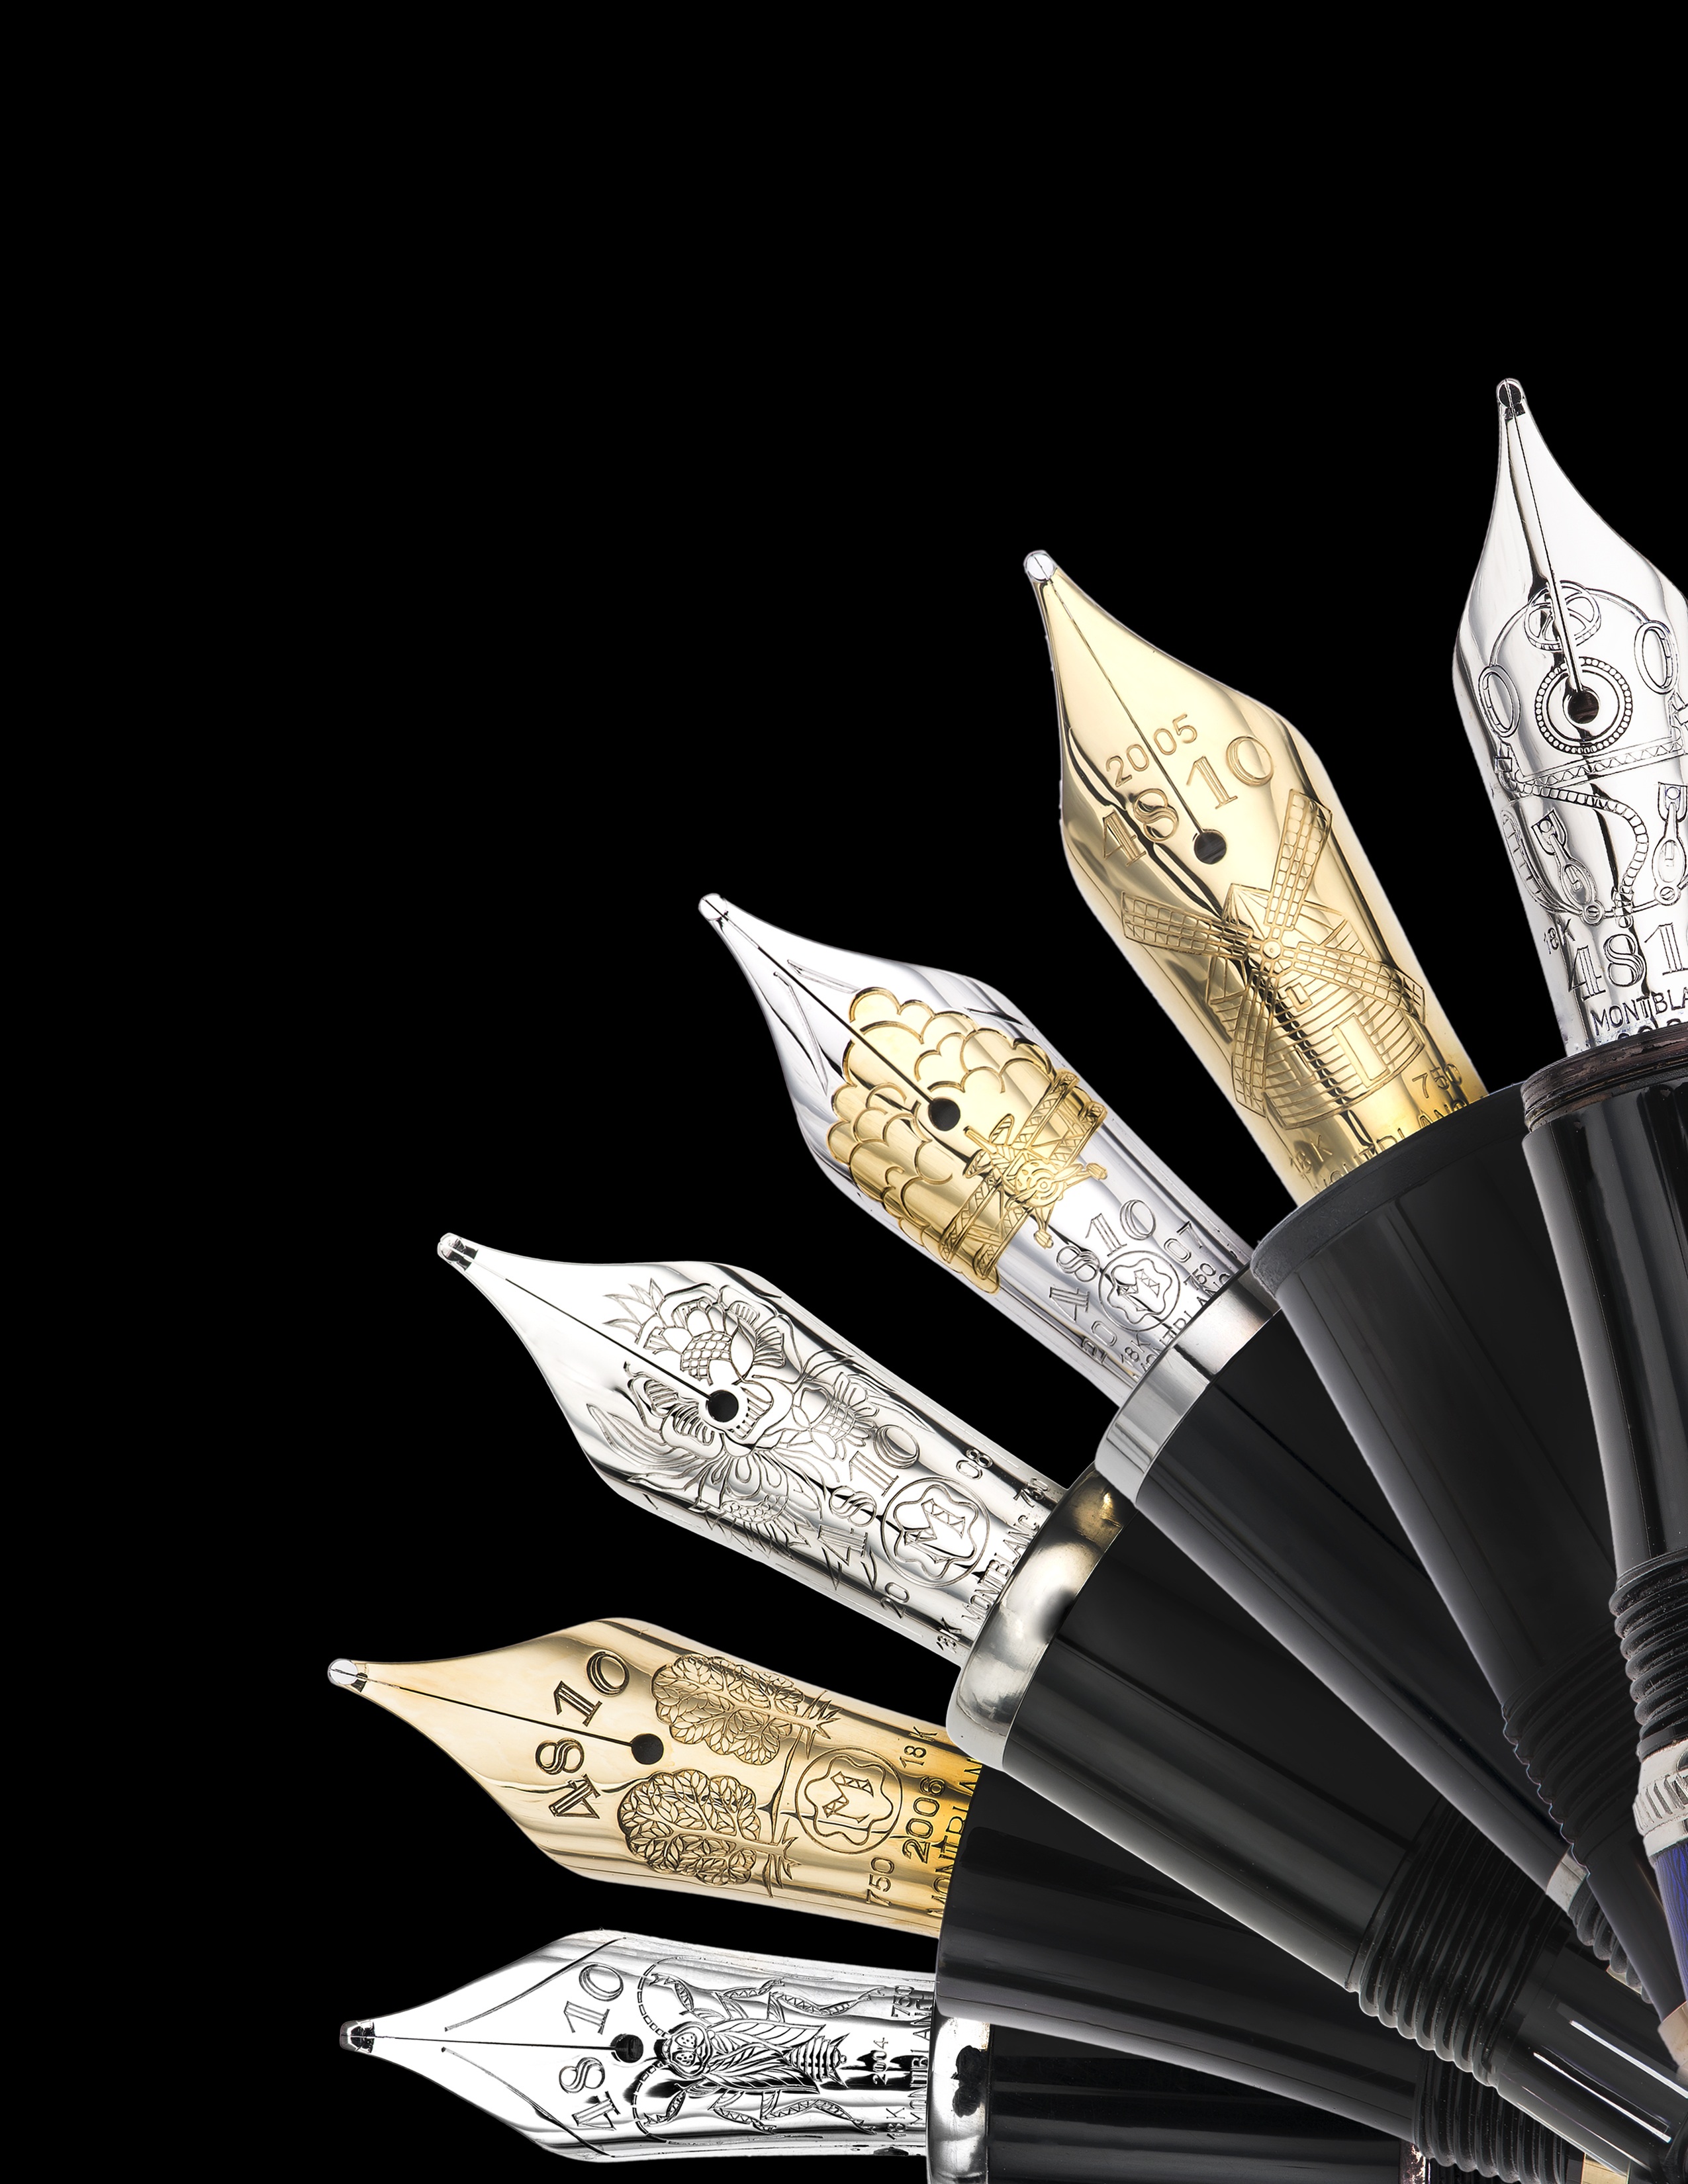
writing, pen, font, montblanc, graphics, product design